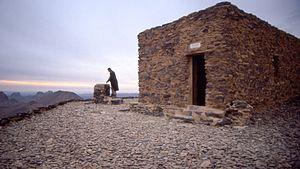
L'Assekrem est un haut plateau situé dans les montagnes du Hoggar, dans le sud de l'Algérie, partant du plus grand plateau d'Atakor. Assekrem fait partie du parc culturel de l'Ahaggar. L'altitude est de 2 780 mètres. Le plateau de l'Assekrem est notamment connu pour avoir abrité la retraite spirituelle de Charles de Foucauld.
Bien qu'aujourd'hui le sens du mot ermitage soit traditionnellement un endroit où un ermite vit dans l'isolement du monde, l'ermitage était couramment utilisé pour désigner un établissement où une personne vit religieusement, en isolement de la société.